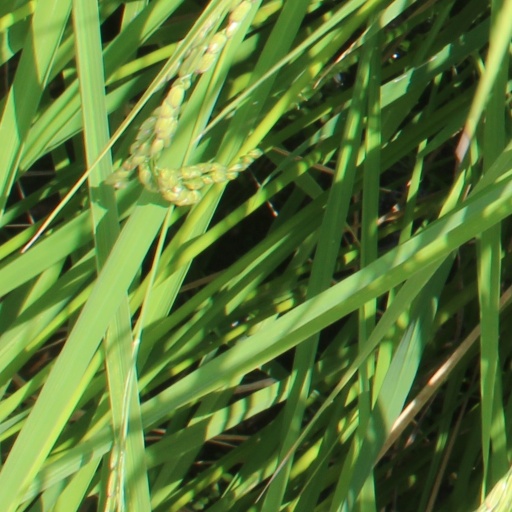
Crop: rice